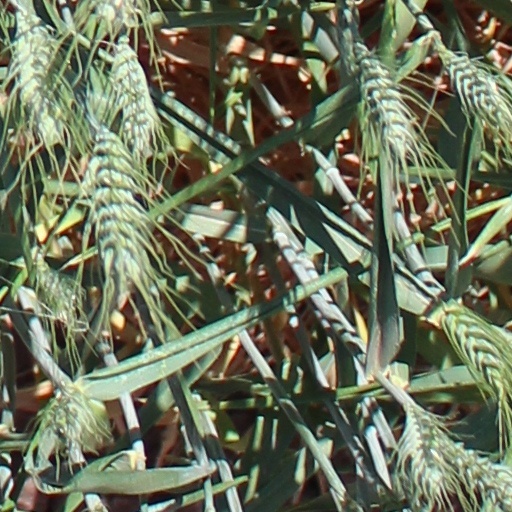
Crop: wheat